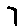
Label: 7